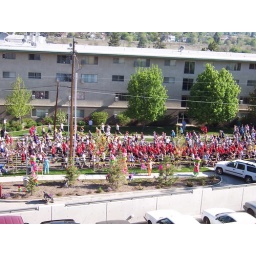
Gonzaga's ROTC marches in formation and chants and signs songs. They are in the red shirts.